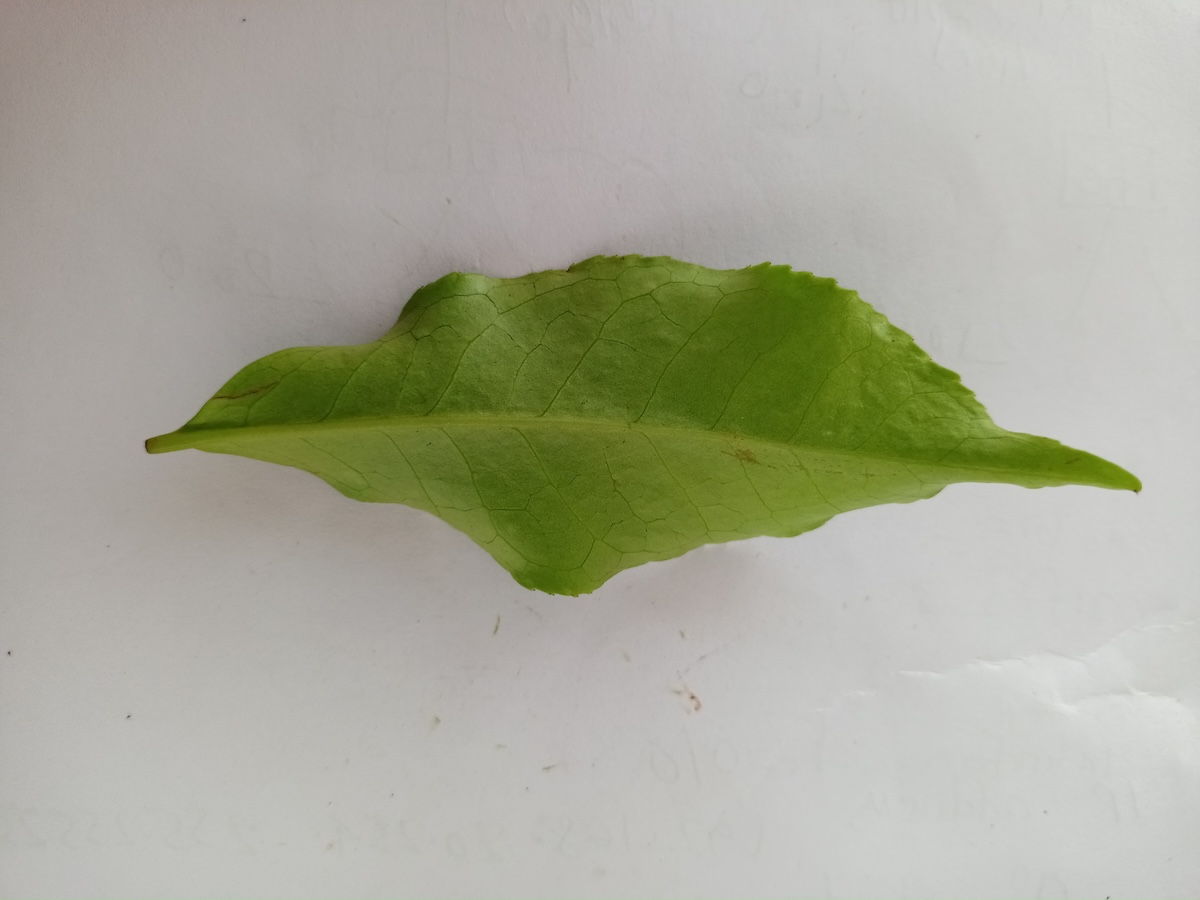
Label: Healthy leaf